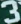
Number: 3